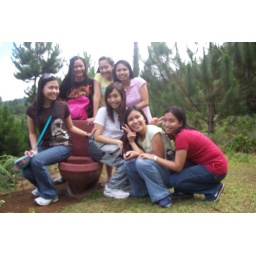
We saw a toiler bowl in the field and these girls can't resist to take a photo with the bowl....